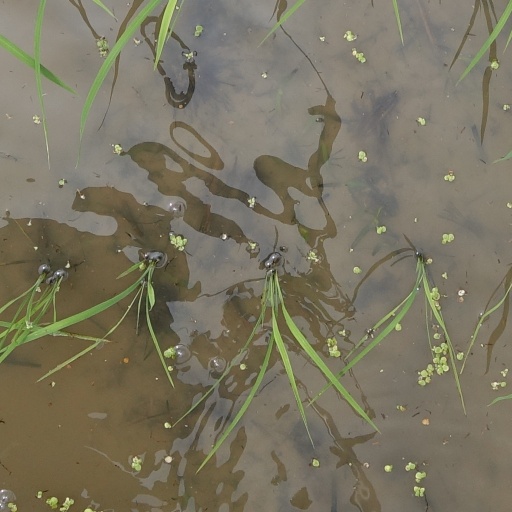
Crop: rice